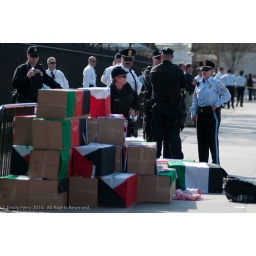
cardboard coffins in front of white house